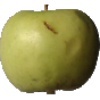
Label: Apple Golden 3